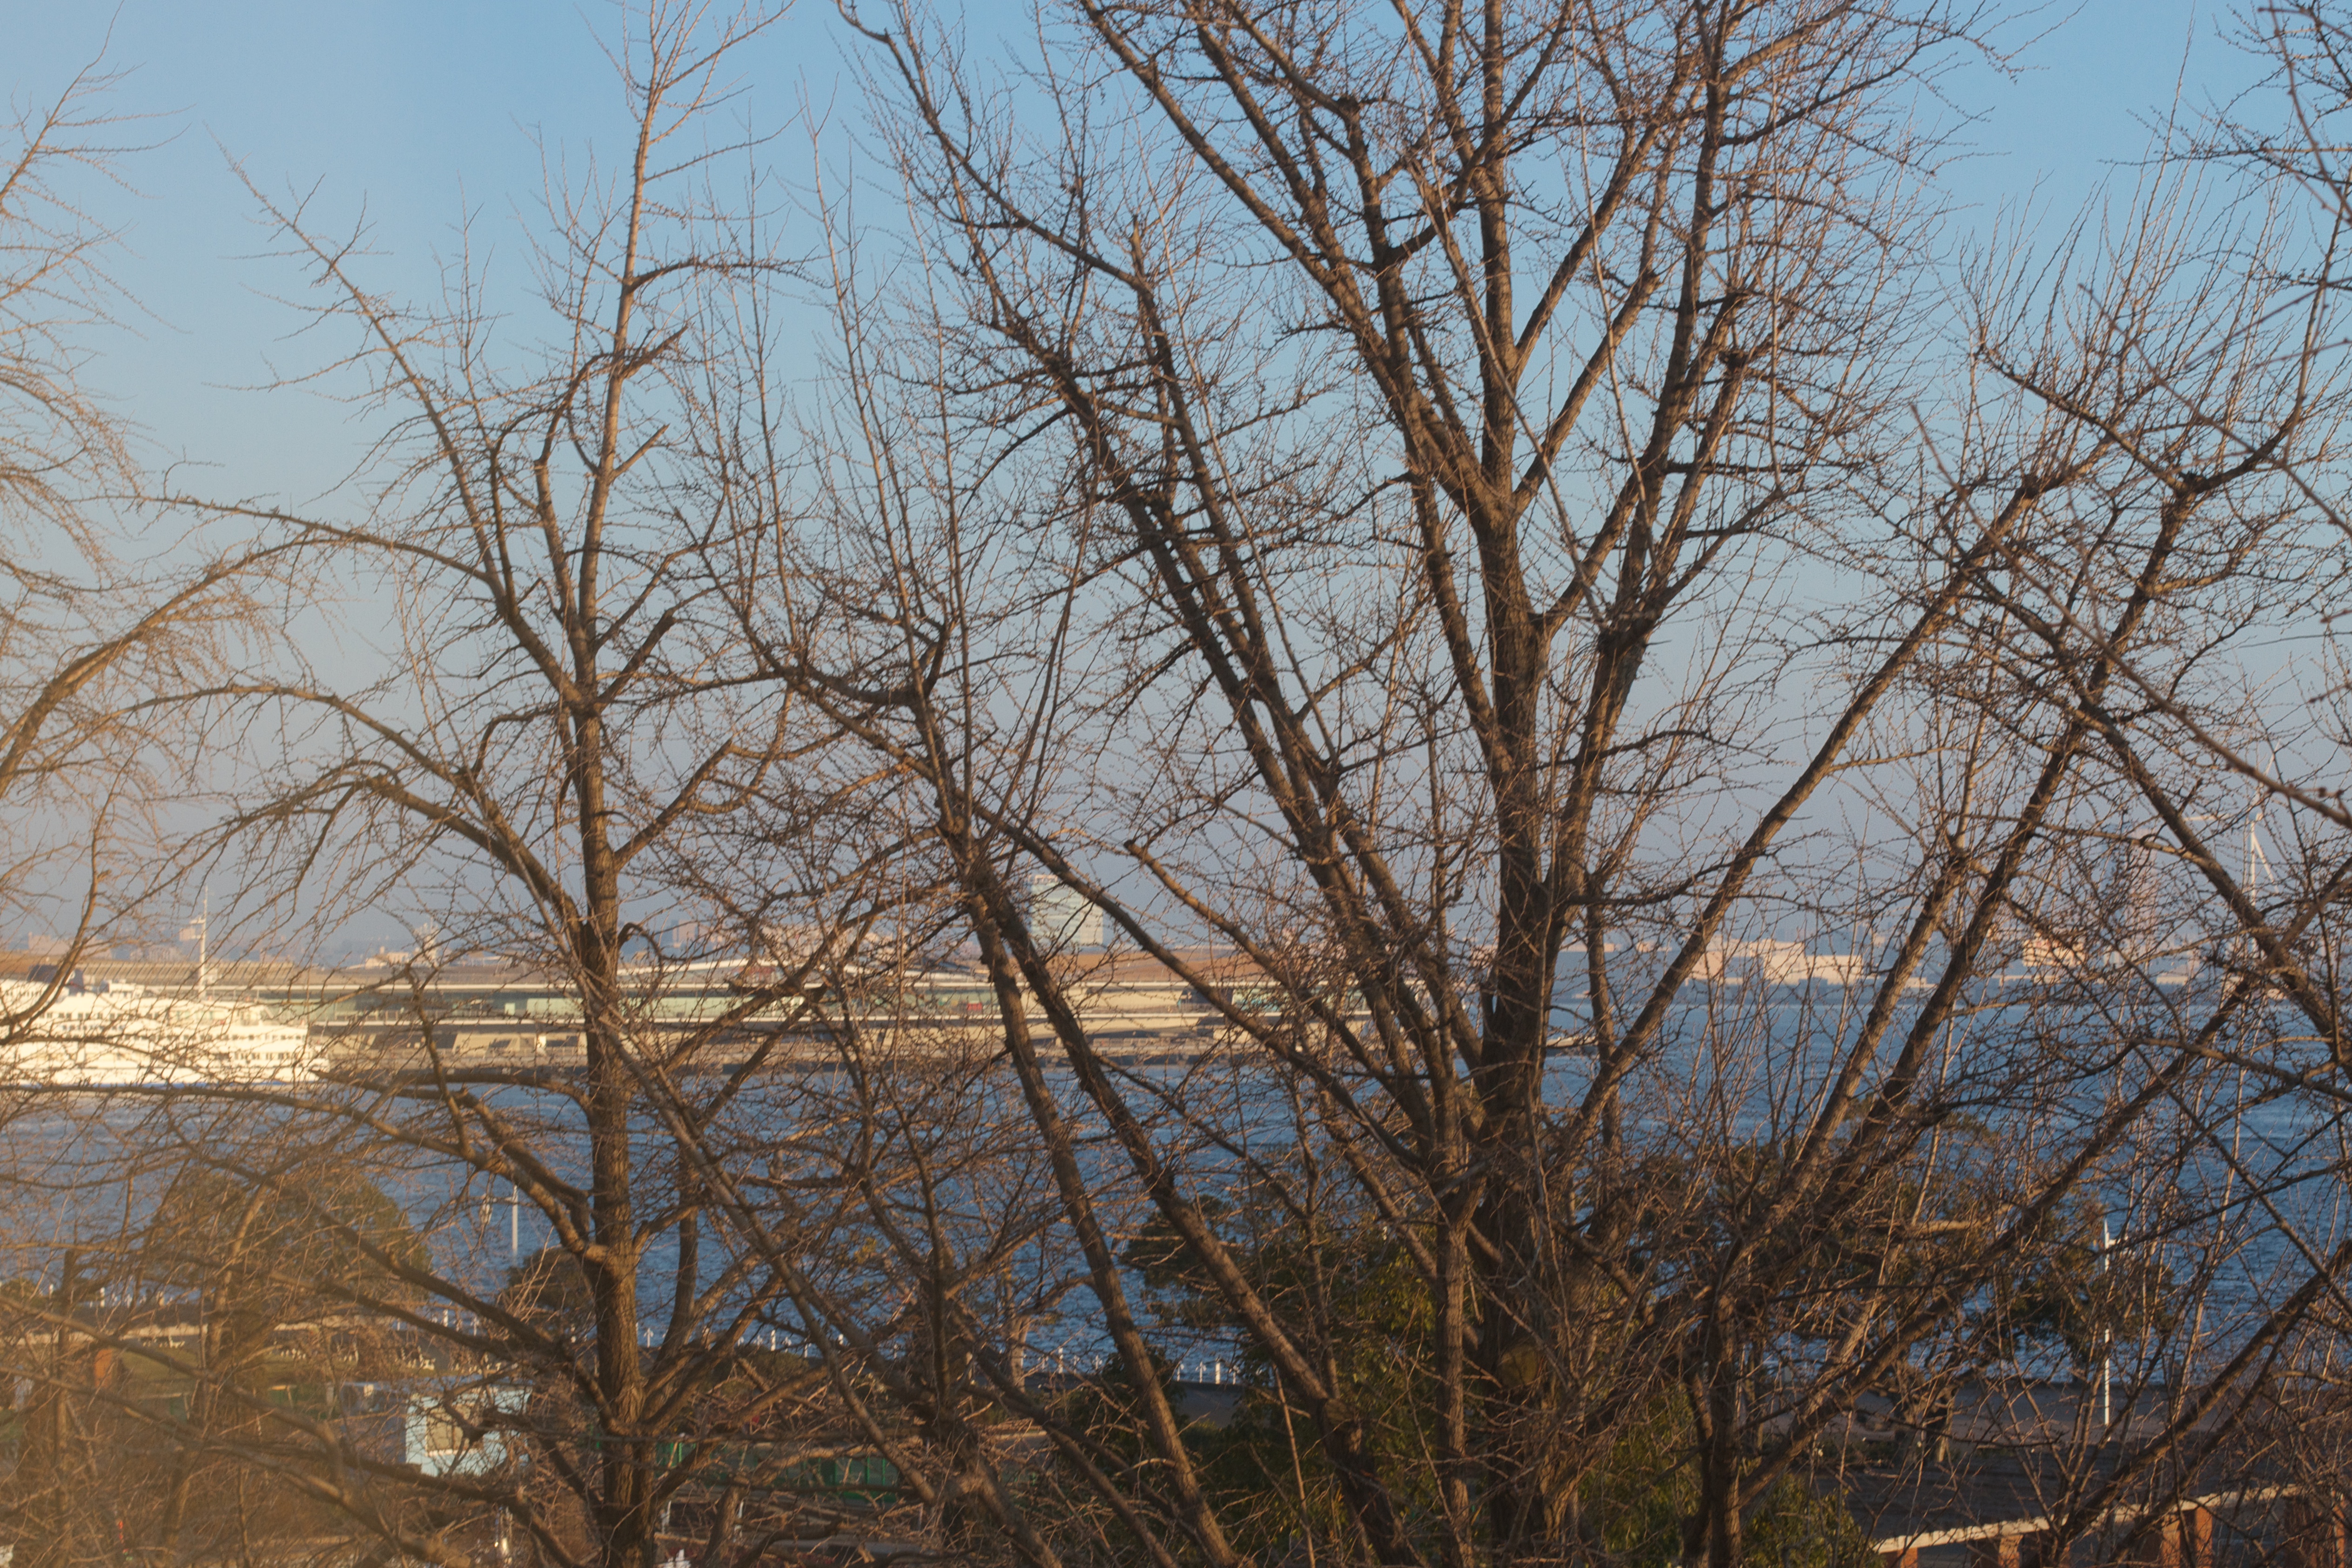
tree, grass, branch, winter, plant, prairie, flower, season, grass family, woody plant